Italo-Yemeni Treaty

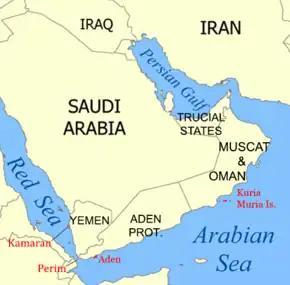
Arabian peninsula, 1937

The Italo-Yemeni Treaty of 1926 (also known as the Treaty of San'a) was a treaty between the Kingdom of Italy and the Mutawakkilite Kingdom of Yemen. The treaty was signed in September 1926 and was described as a friendship treaty. At the time, the Kingdom of Italy was ruled by the National Fascist Party with Benito Mussolini as head of government. The treaty recognized Imam Yahya Muhammad Hamid ed-Din as King of Yemen and acknowledged his claims to Aden. The treaty was renewed on October 15, 1937, after Italy had annexed Abyssinia (present-day Ethiopia).